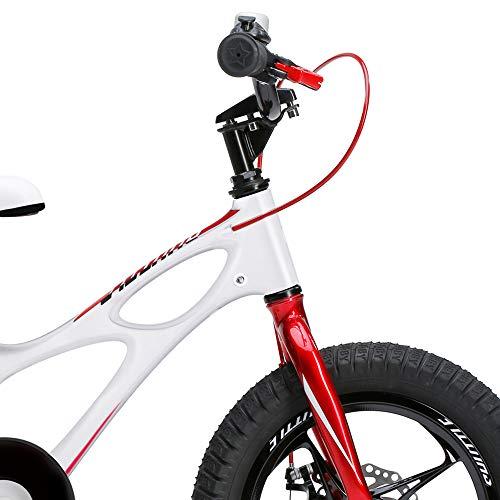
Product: RoyalBaby Space Shuttle Kids Bike for Boys and Girls, 14 16 18 Inch Magnesium Bicycle with 2 Hand Disc Brakes, Child's Cycle with Training Wheels or Kickstand, Black White Purple
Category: Sports & Outdoors | Outdoor Recreation | Cycling | Kids' Bikes & Accessories | Kids' Bikes
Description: Includes: HEAVY-DUTY magnesium training wheel supports, kickstand, all assembly tools.
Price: $91.89
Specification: Product Dimensions:         44 x 31 x 20 inches ; 21 pounds    |Shipping Weight: 29.6 pounds (View shipping rates and policies)|ASIN: B01M8QPAVO|Item model number: RB16-22W|    #27    in Kids' Bicycles    |    #64    in Amazon Launchpad Sports & Outdoors